Tobique Valley High School

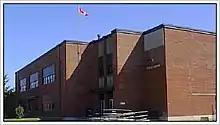
Tobique Valley Middle High School

During the 2009–10 school year, the girls' basketball team won the 2010 NBIAA AA Senior Girls' Championship at the Aitken Centre in Fredericton.